Hodgson Vale, Queensland

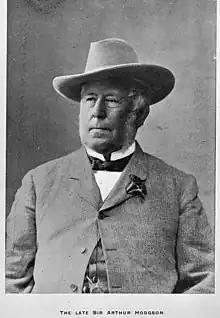
Arthur Hodgson

The locality is believed to be named for Sir Arthur Hodgson, a pioneer and member for the Legislative Assembly seat of Warrego in 1868–1869. In July 1840 he selected the Eton Vale pastoral run (the second pastoral run selected in present-day Queensland). The Eton Vale homestead was beside Hodgson Creek in the present day locality of Cambooya.